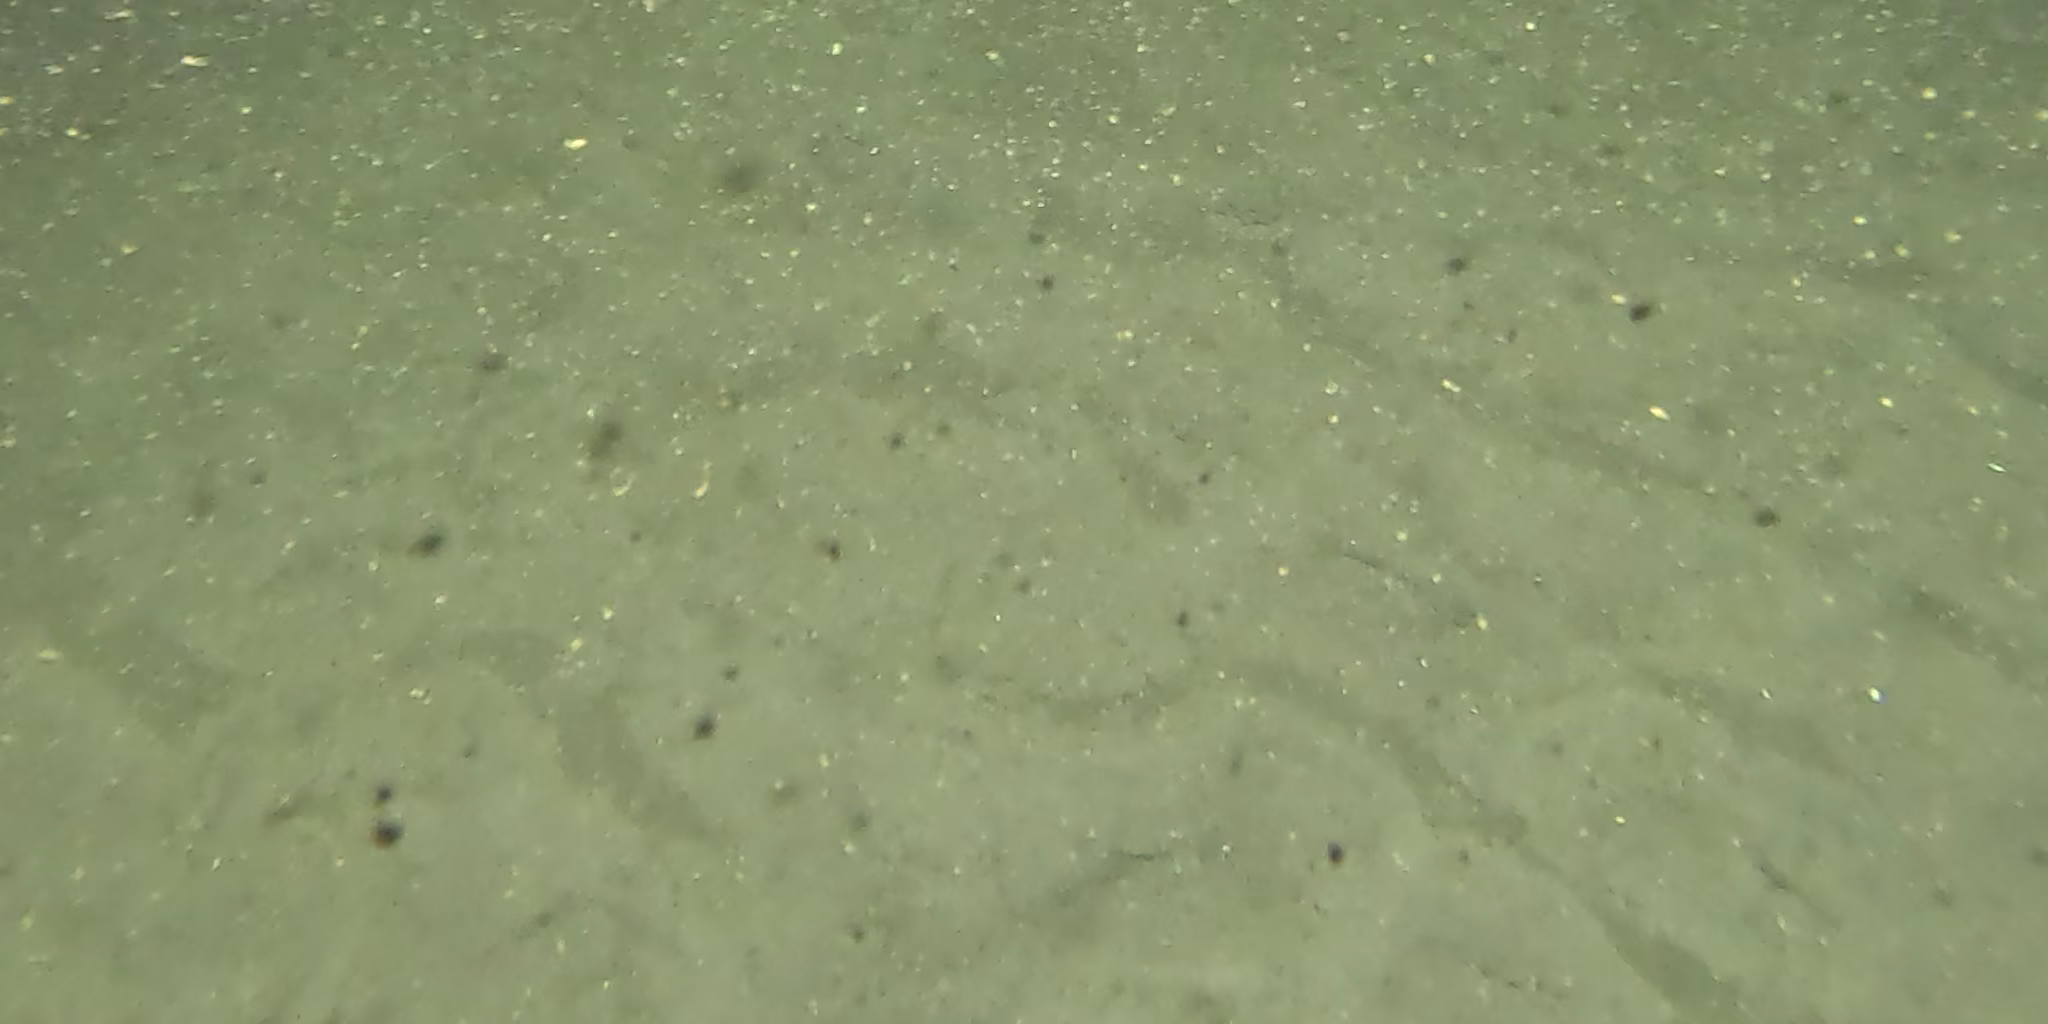
Seabed habitat: sand